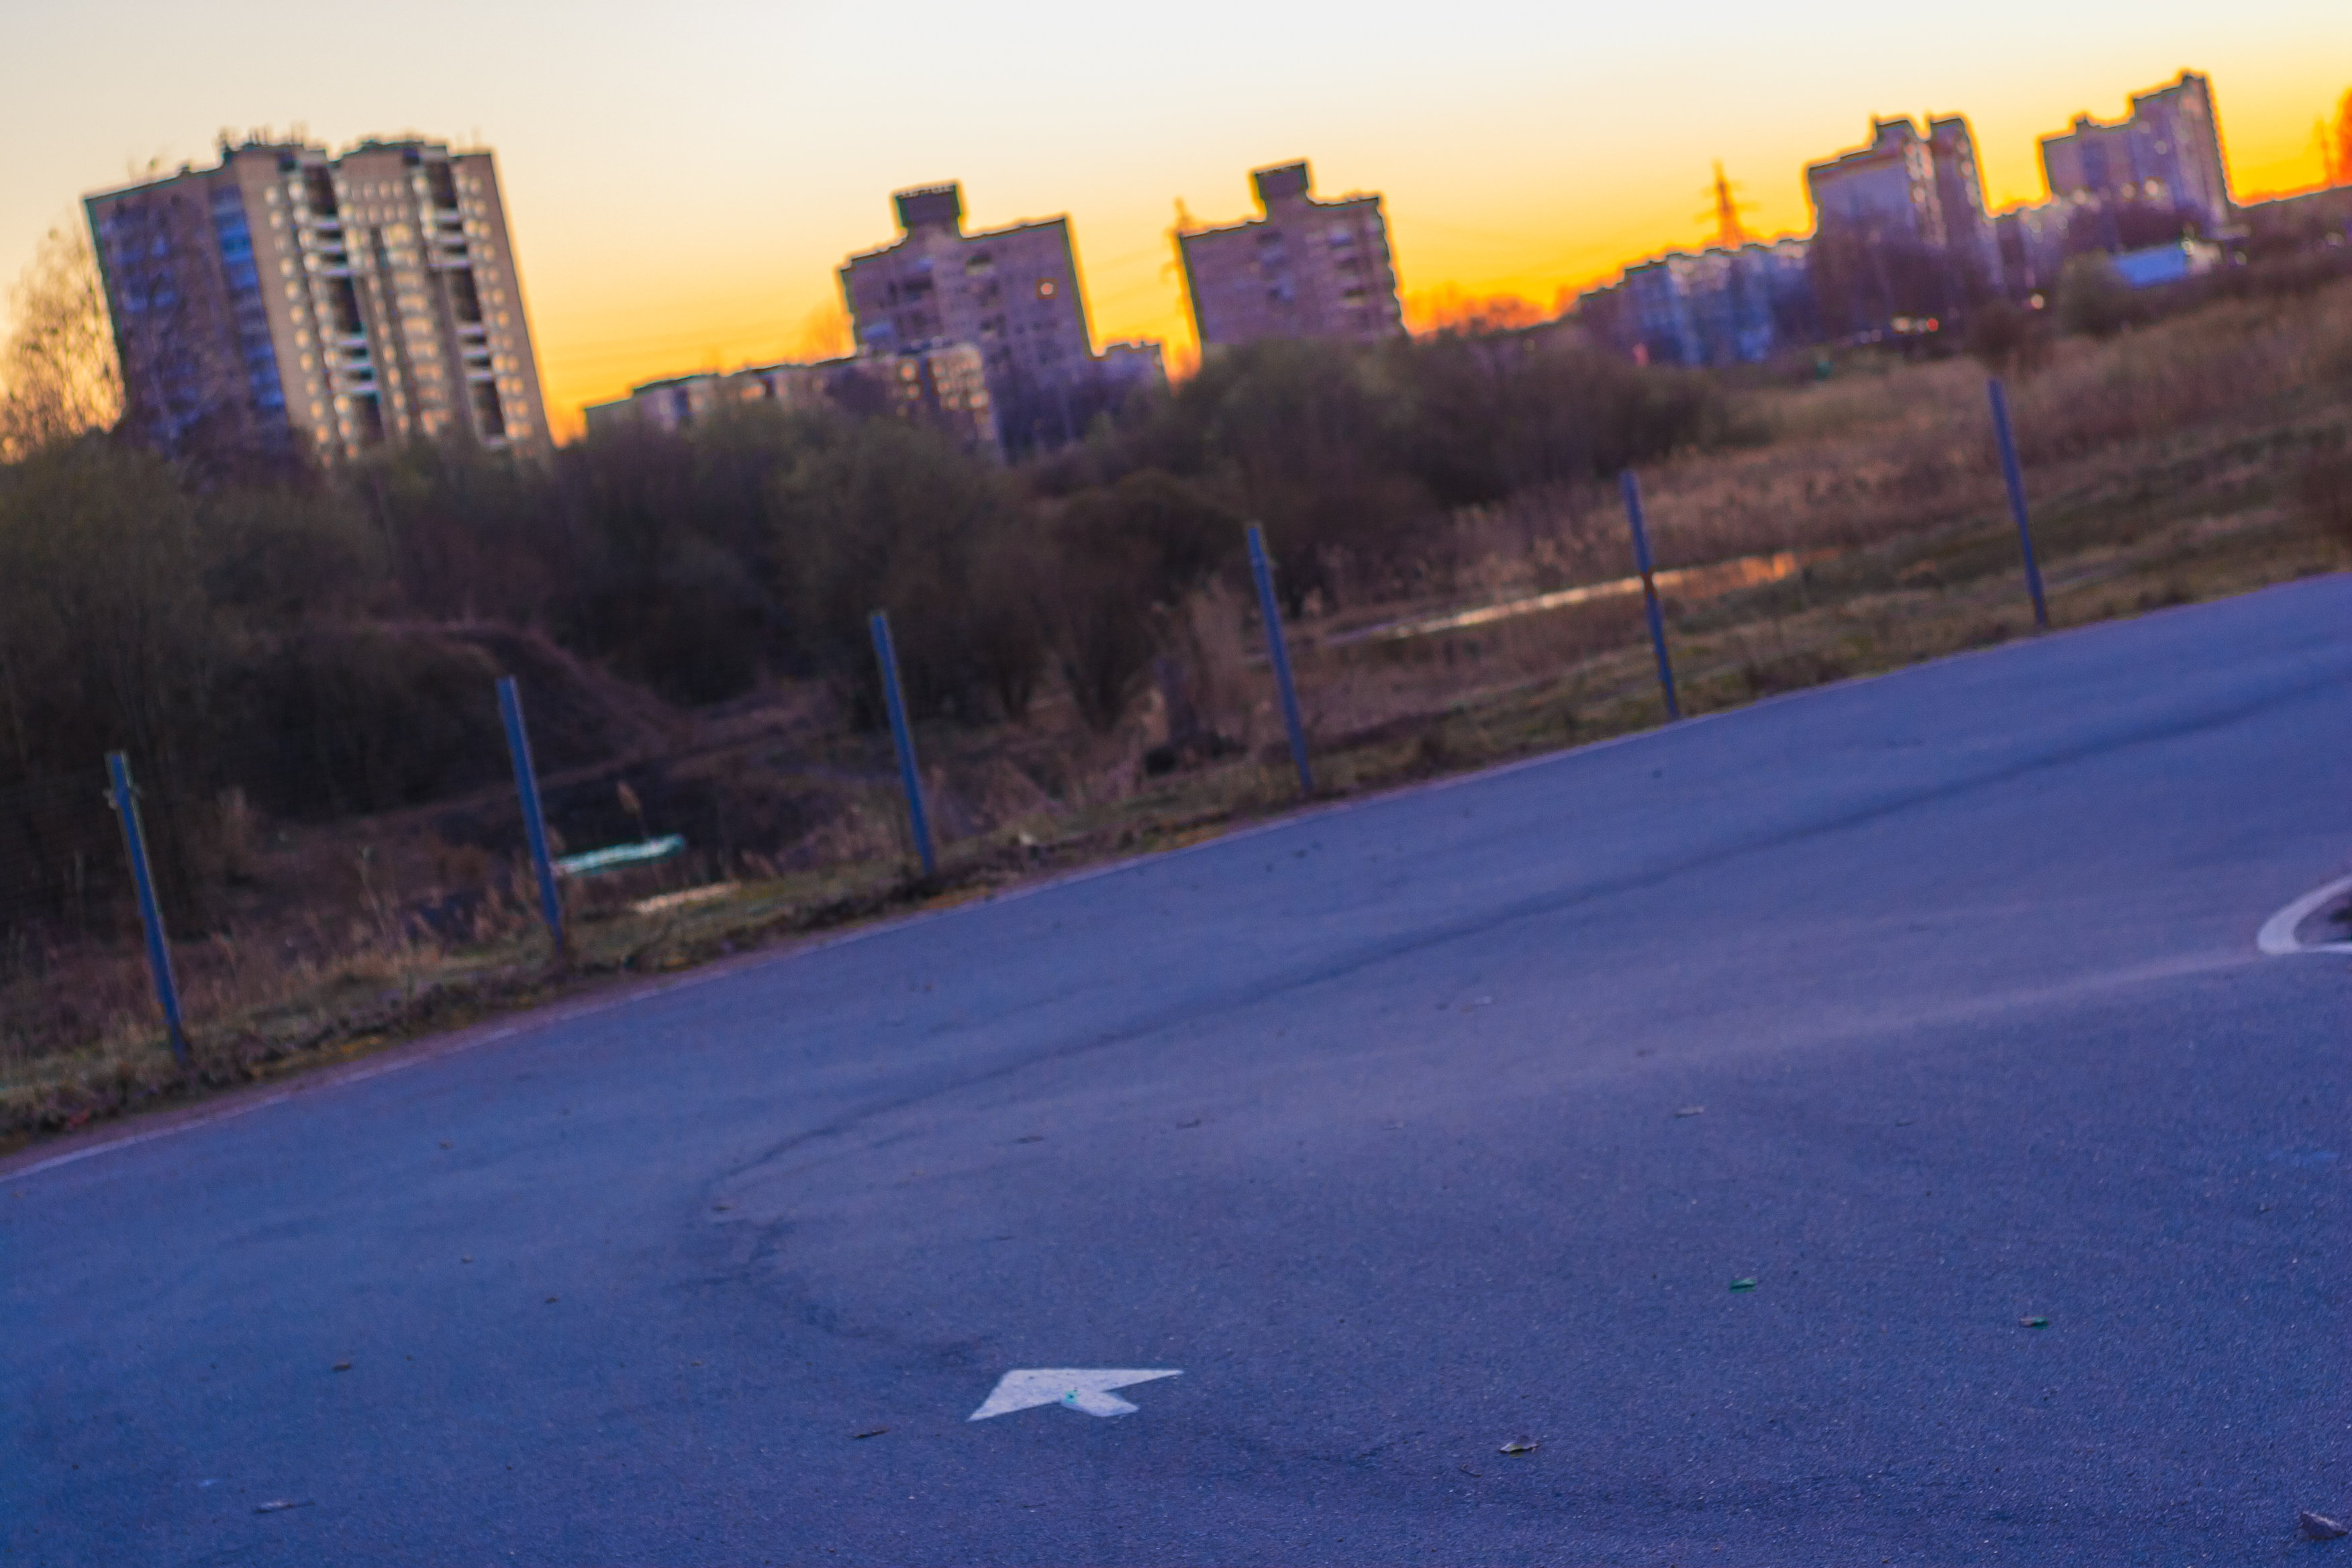
images, sky, building, plant, blue, asphalt, street light, road surface, cloud, tree, sunlight, body of water, grass, city, residential area, road, thoroughfare, landscape, horizon, tar, house, tower block, electric blue, dusk, freezing, hill, sunrise, evening, winter, wilderness, reflection, soil, suburb, street, cityscape, recreation, mountain, sidewalk, sunset, lane, condominium, night, shadow, ocean, highway, downtown, skyline, dawn, roof, transport